Die Hard

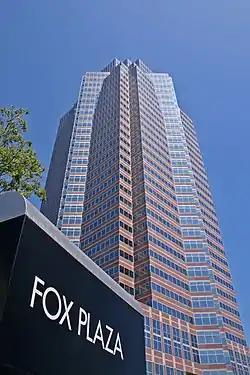
Fox Plaza in Century City, Los Angeles, served as the setting for Nakatomi Plaza.

Principal photography began in November 1987, and concluded by early March 1988, with an approximate $25–$35million budget. Filming took place almost entirely in and around Fox Plaza in Century City, situated on the Avenue of the Stars. The location was chosen late in production by production designer Jackson De Govia. A mostly unoccupied building was needed, which the under-construction Fox Plaza offered; it was secured with two main conditions: no filming during the day and no damage from explosions.